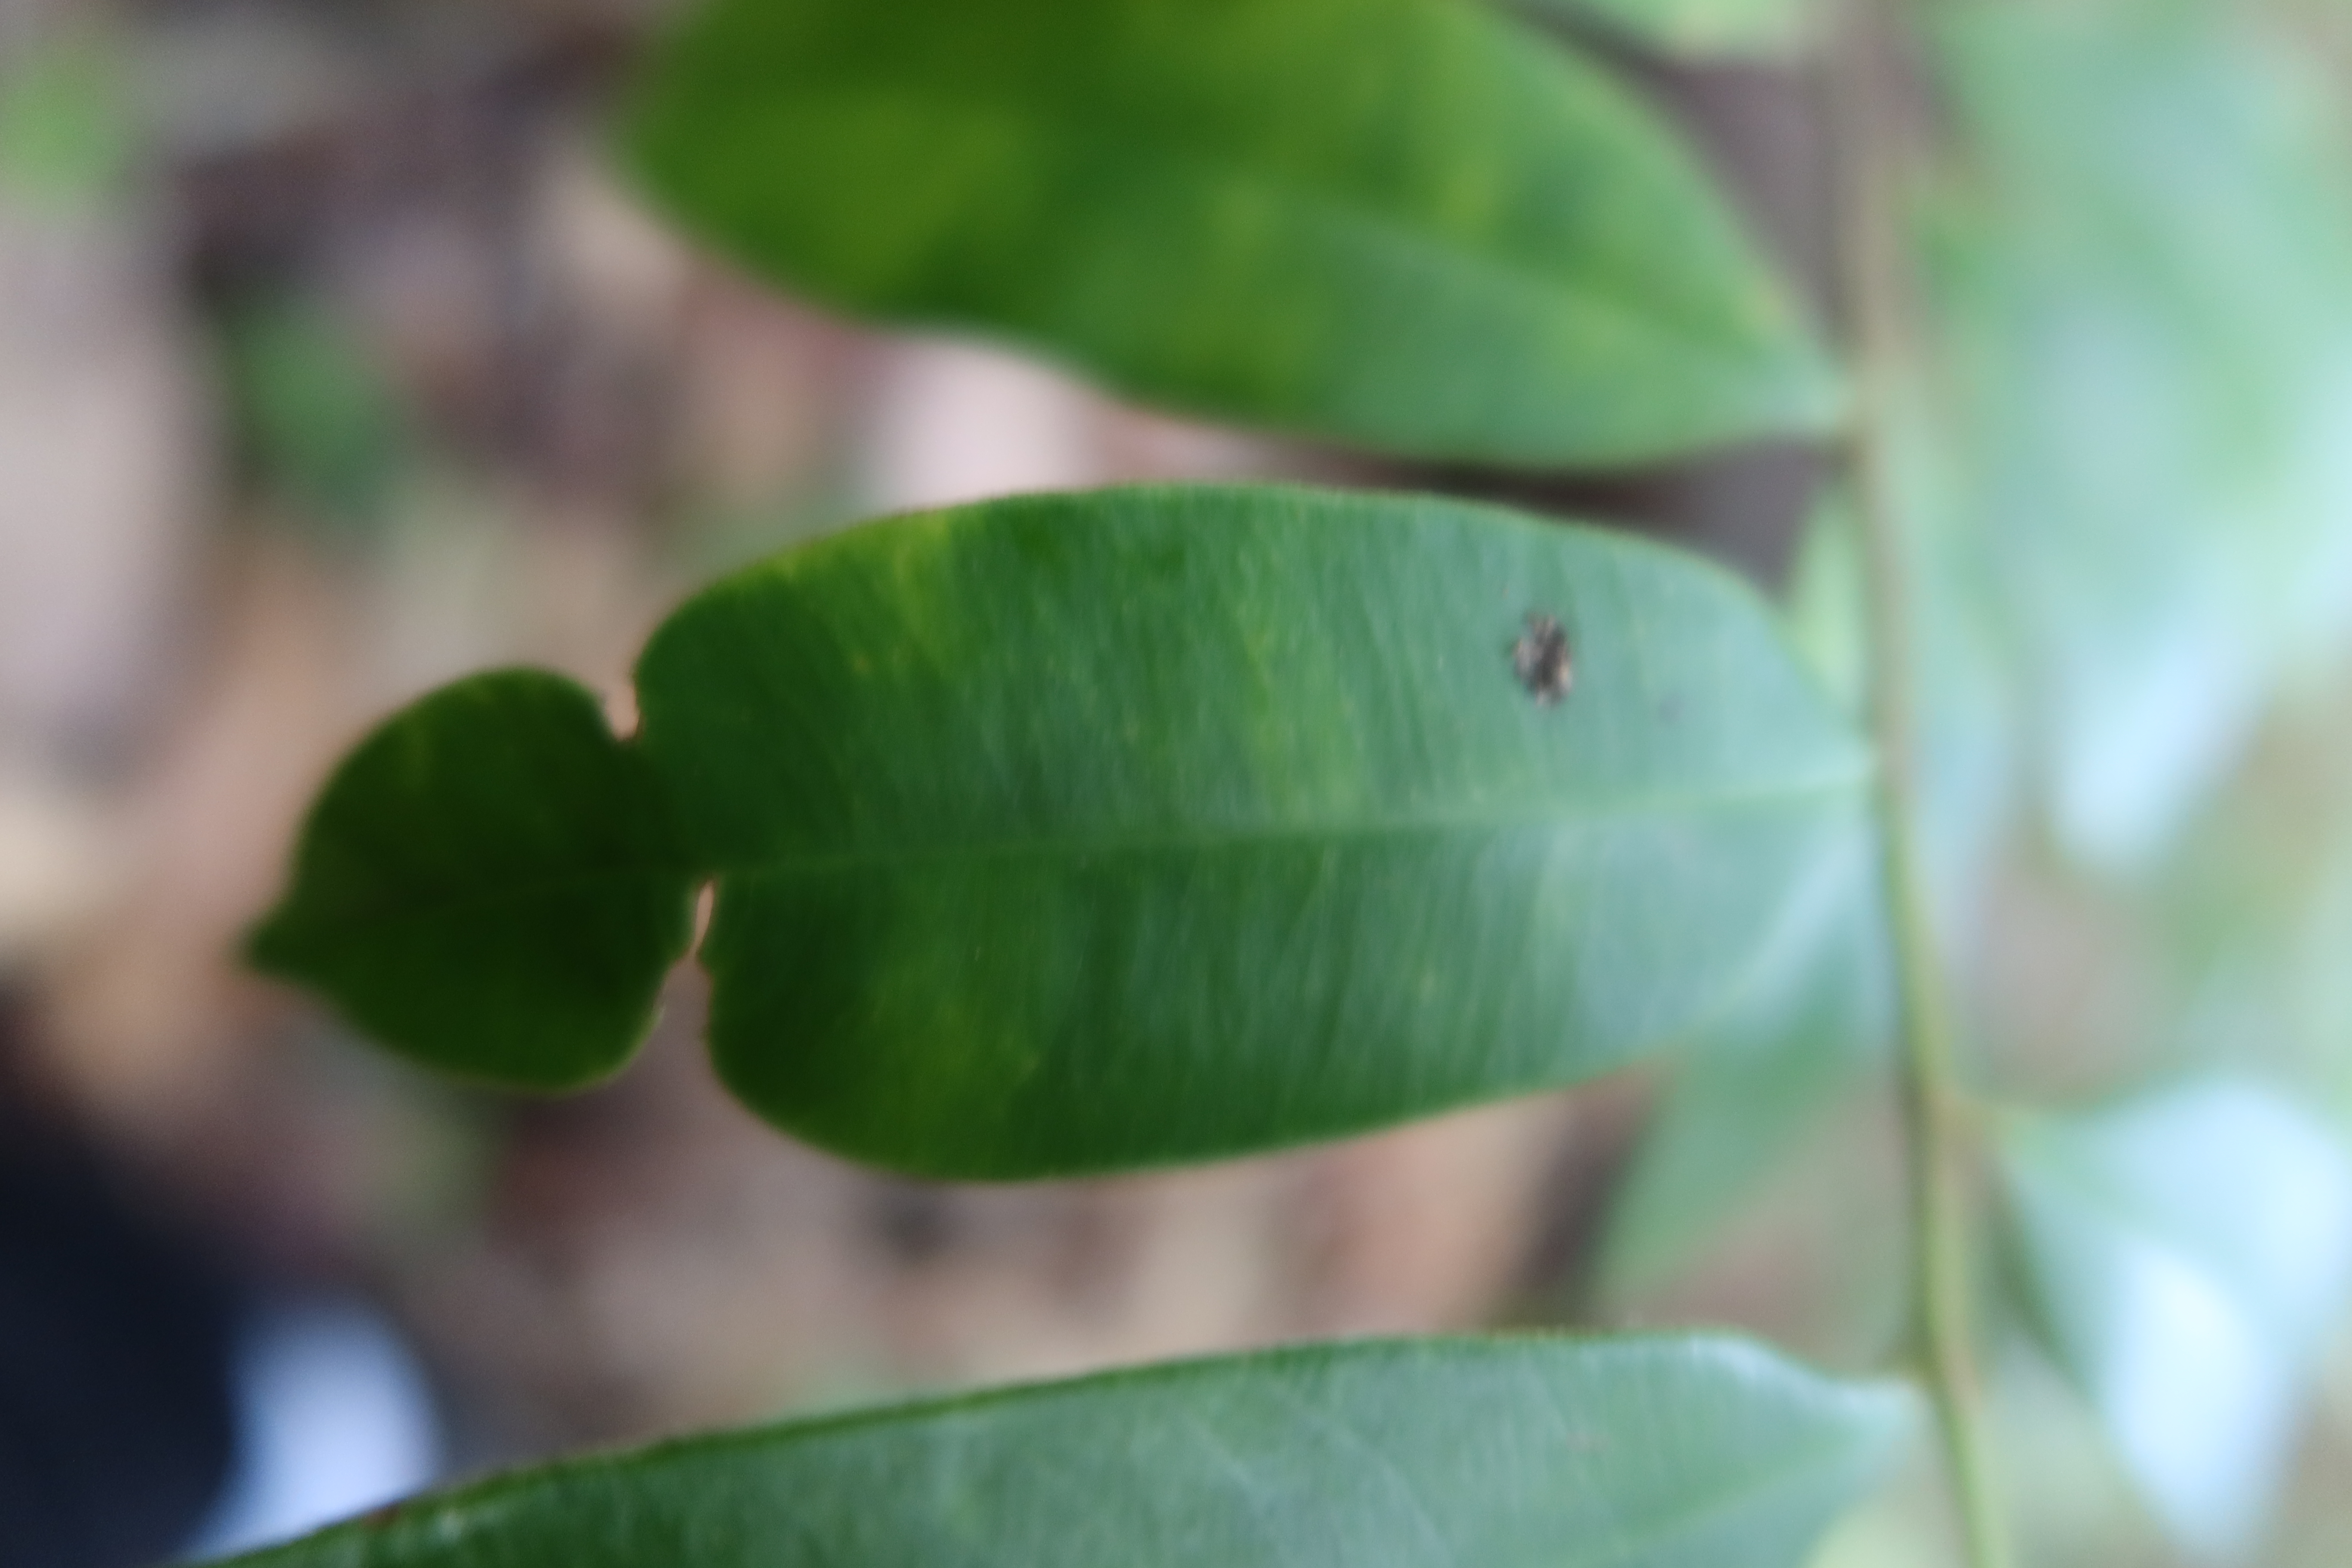
Label: Mosaic Viruses